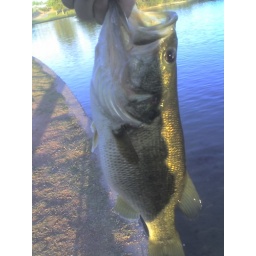
Bass was caught at red mountain park in mesa Arizona.  Catch and release.